Plougonven Parish close

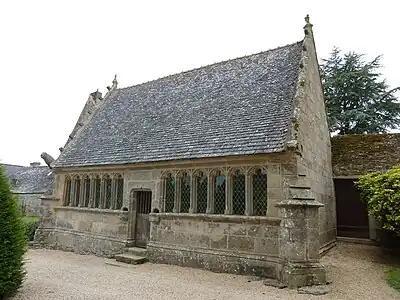
The ossuary at Plougonven

The building has arcaded windows,"trilobées" and dates to the beginning of the 16th century. The relics and bones held in the building were removed in 1884. At that time it was recorded that over 400 skulls were moved, many in "skull boxes" which recorded the deceased's name, age and date of death.